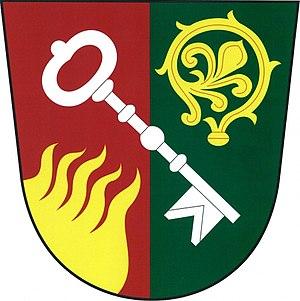
Klíčany est une commune du district de Prague-Est, dans la région de Bohême-Centrale, en République tchèque. Sa population s'élevait à 449 habitants en 2020.